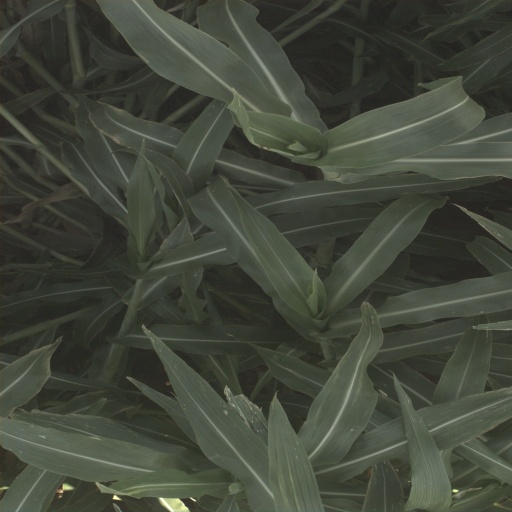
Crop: sorghum